Graph drawing

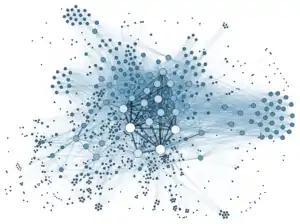
A force-based network visualization.

In addition, the placement and routing steps of electronic design automation (EDA) are similar in many ways to graph drawing, as is the problem of greedy embedding in distributed computing, and the graph drawing literature includes several results borrowed from the EDA literature. However, these problems also differ in several important ways: for instance, in EDA, area minimization and signal length are more important than aesthetics, and the routing problem in EDA may have more than two terminals per net while the analogous problem in graph drawing generally only involves pairs of vertices for each edge.